Terrace (stadium)

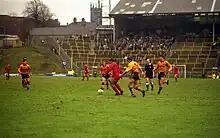
The South Bank terrace at Molineux

Terraces were generally a safe, cheap and enjoyable way to watch sport, but on occasion they could be dangerous too.